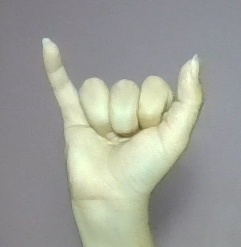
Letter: ya